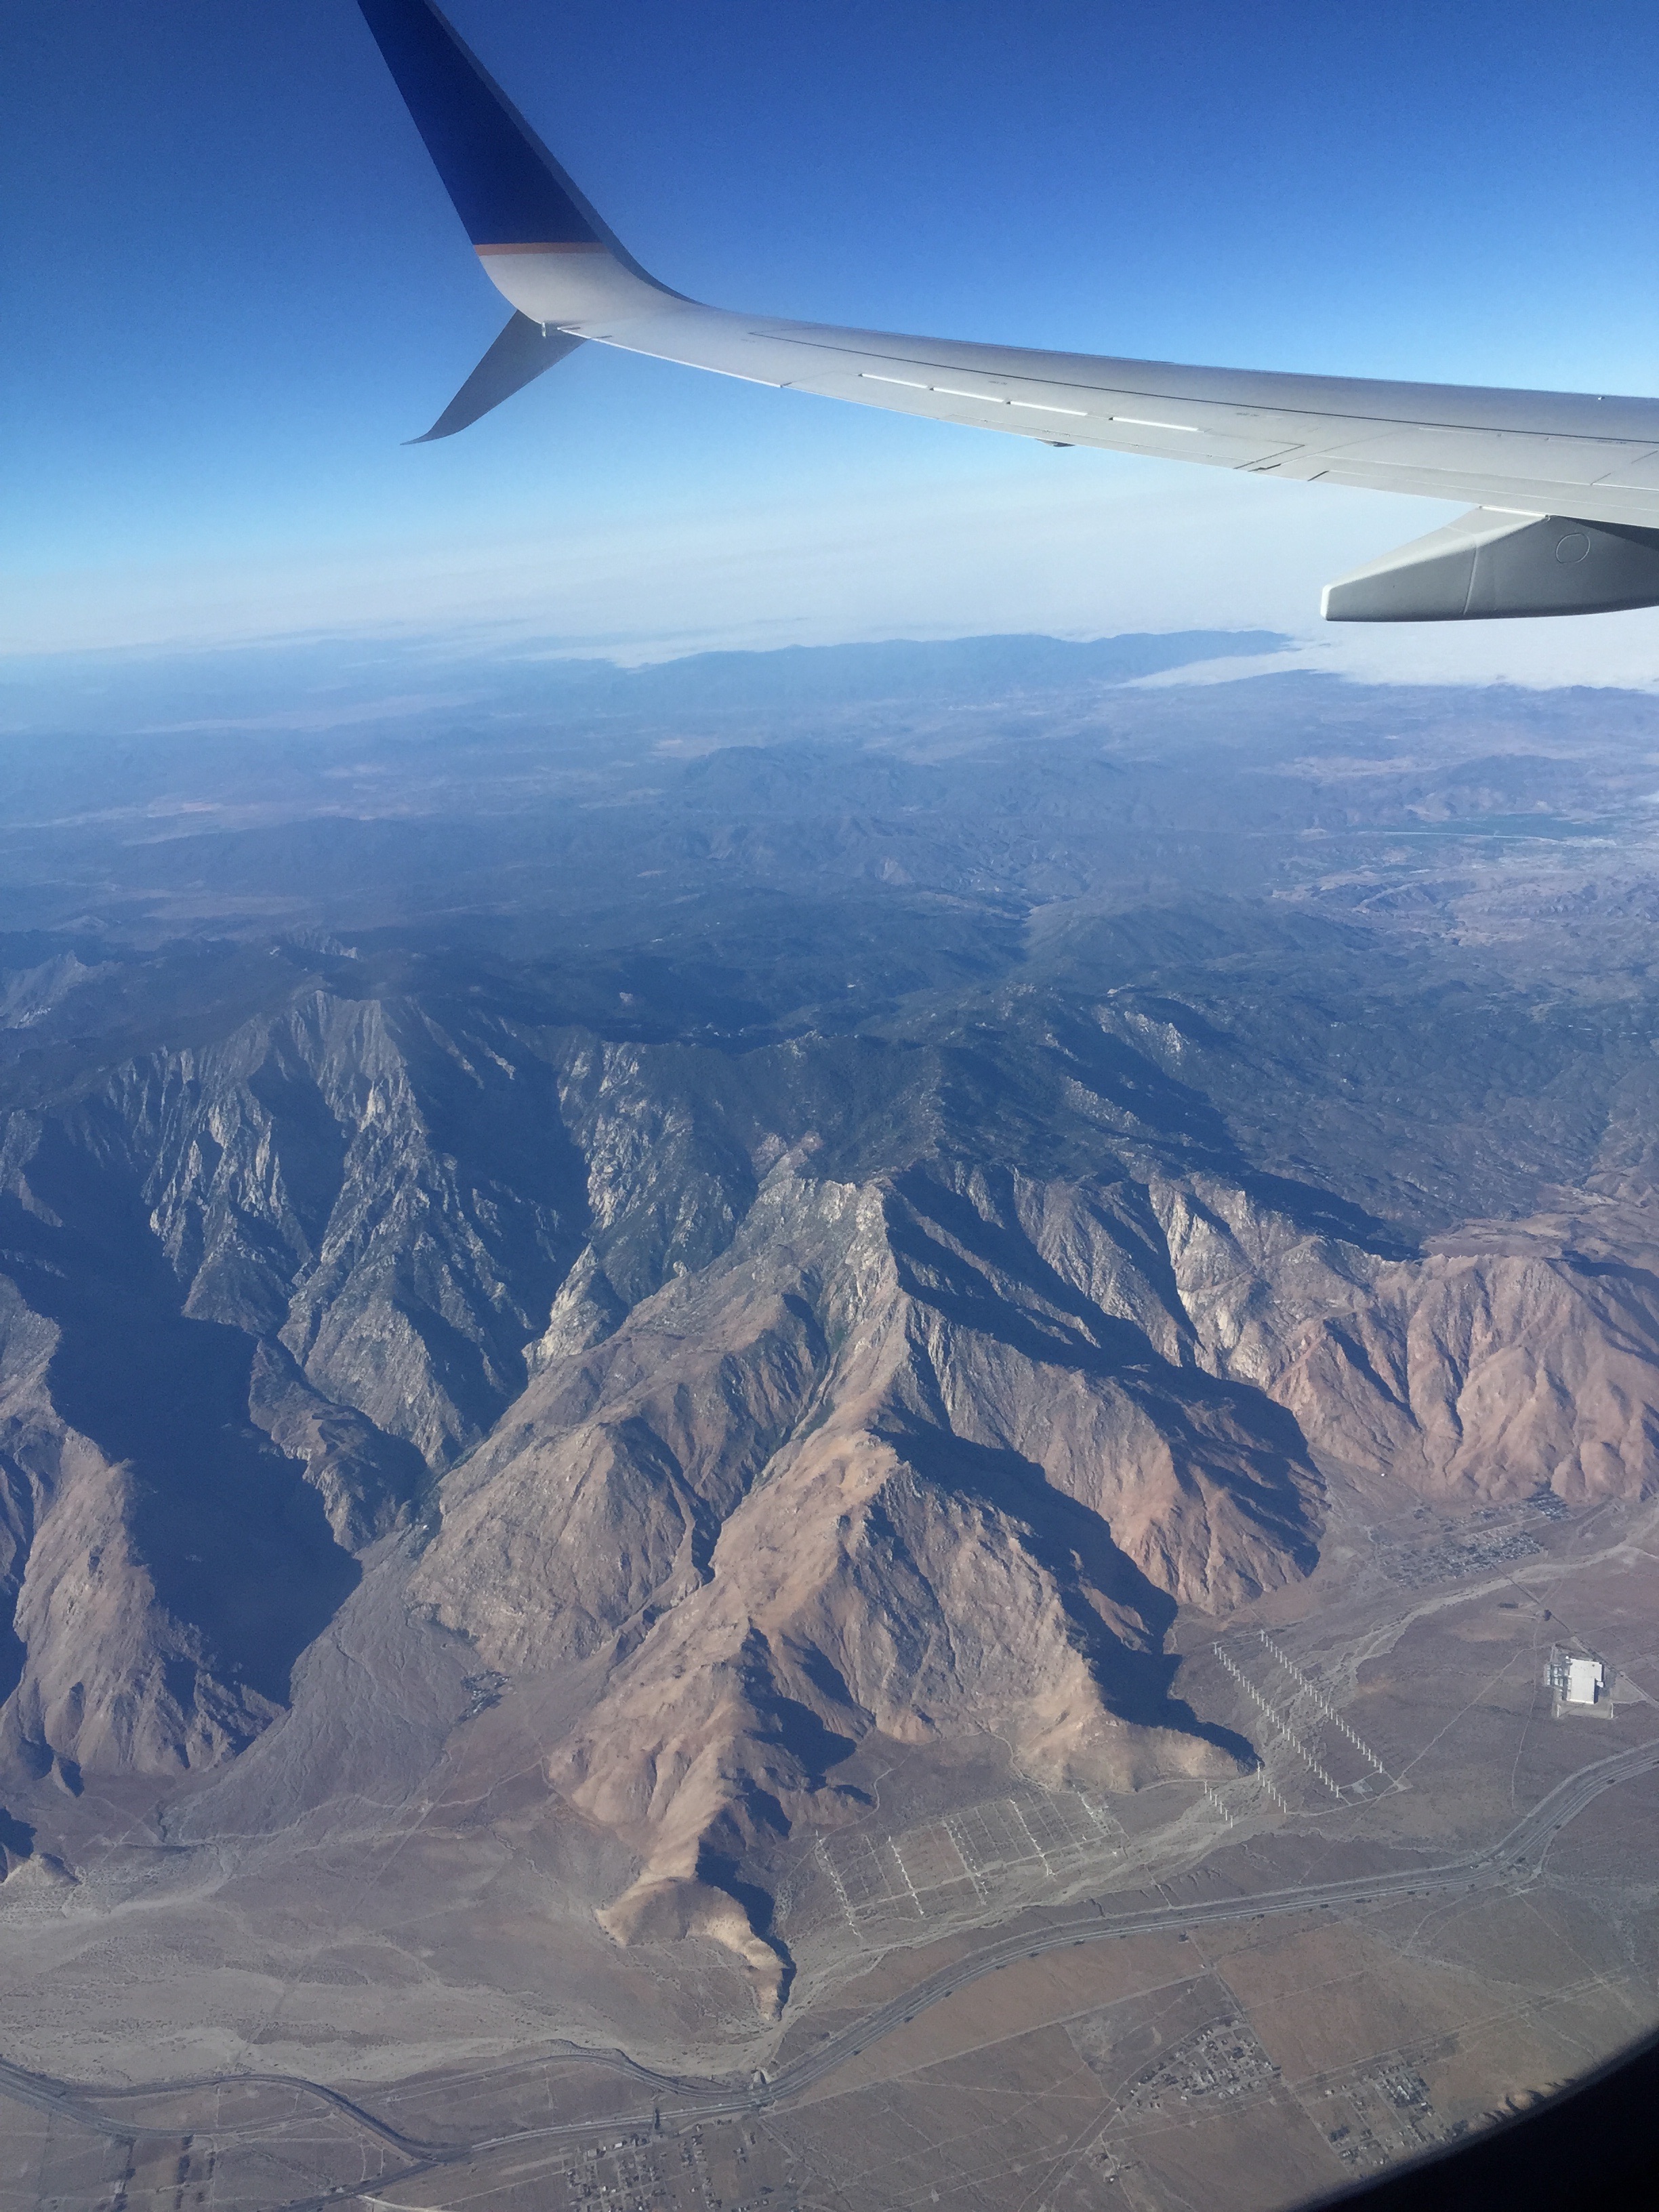
mountain, cloud, mountain range, airplane, aircraft, vehicle, flight, alps, landform, aerial photography, atmosphere of earth, mountainous landforms